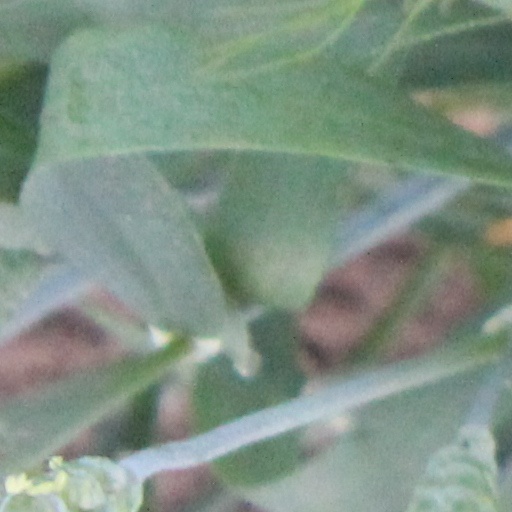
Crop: wheat